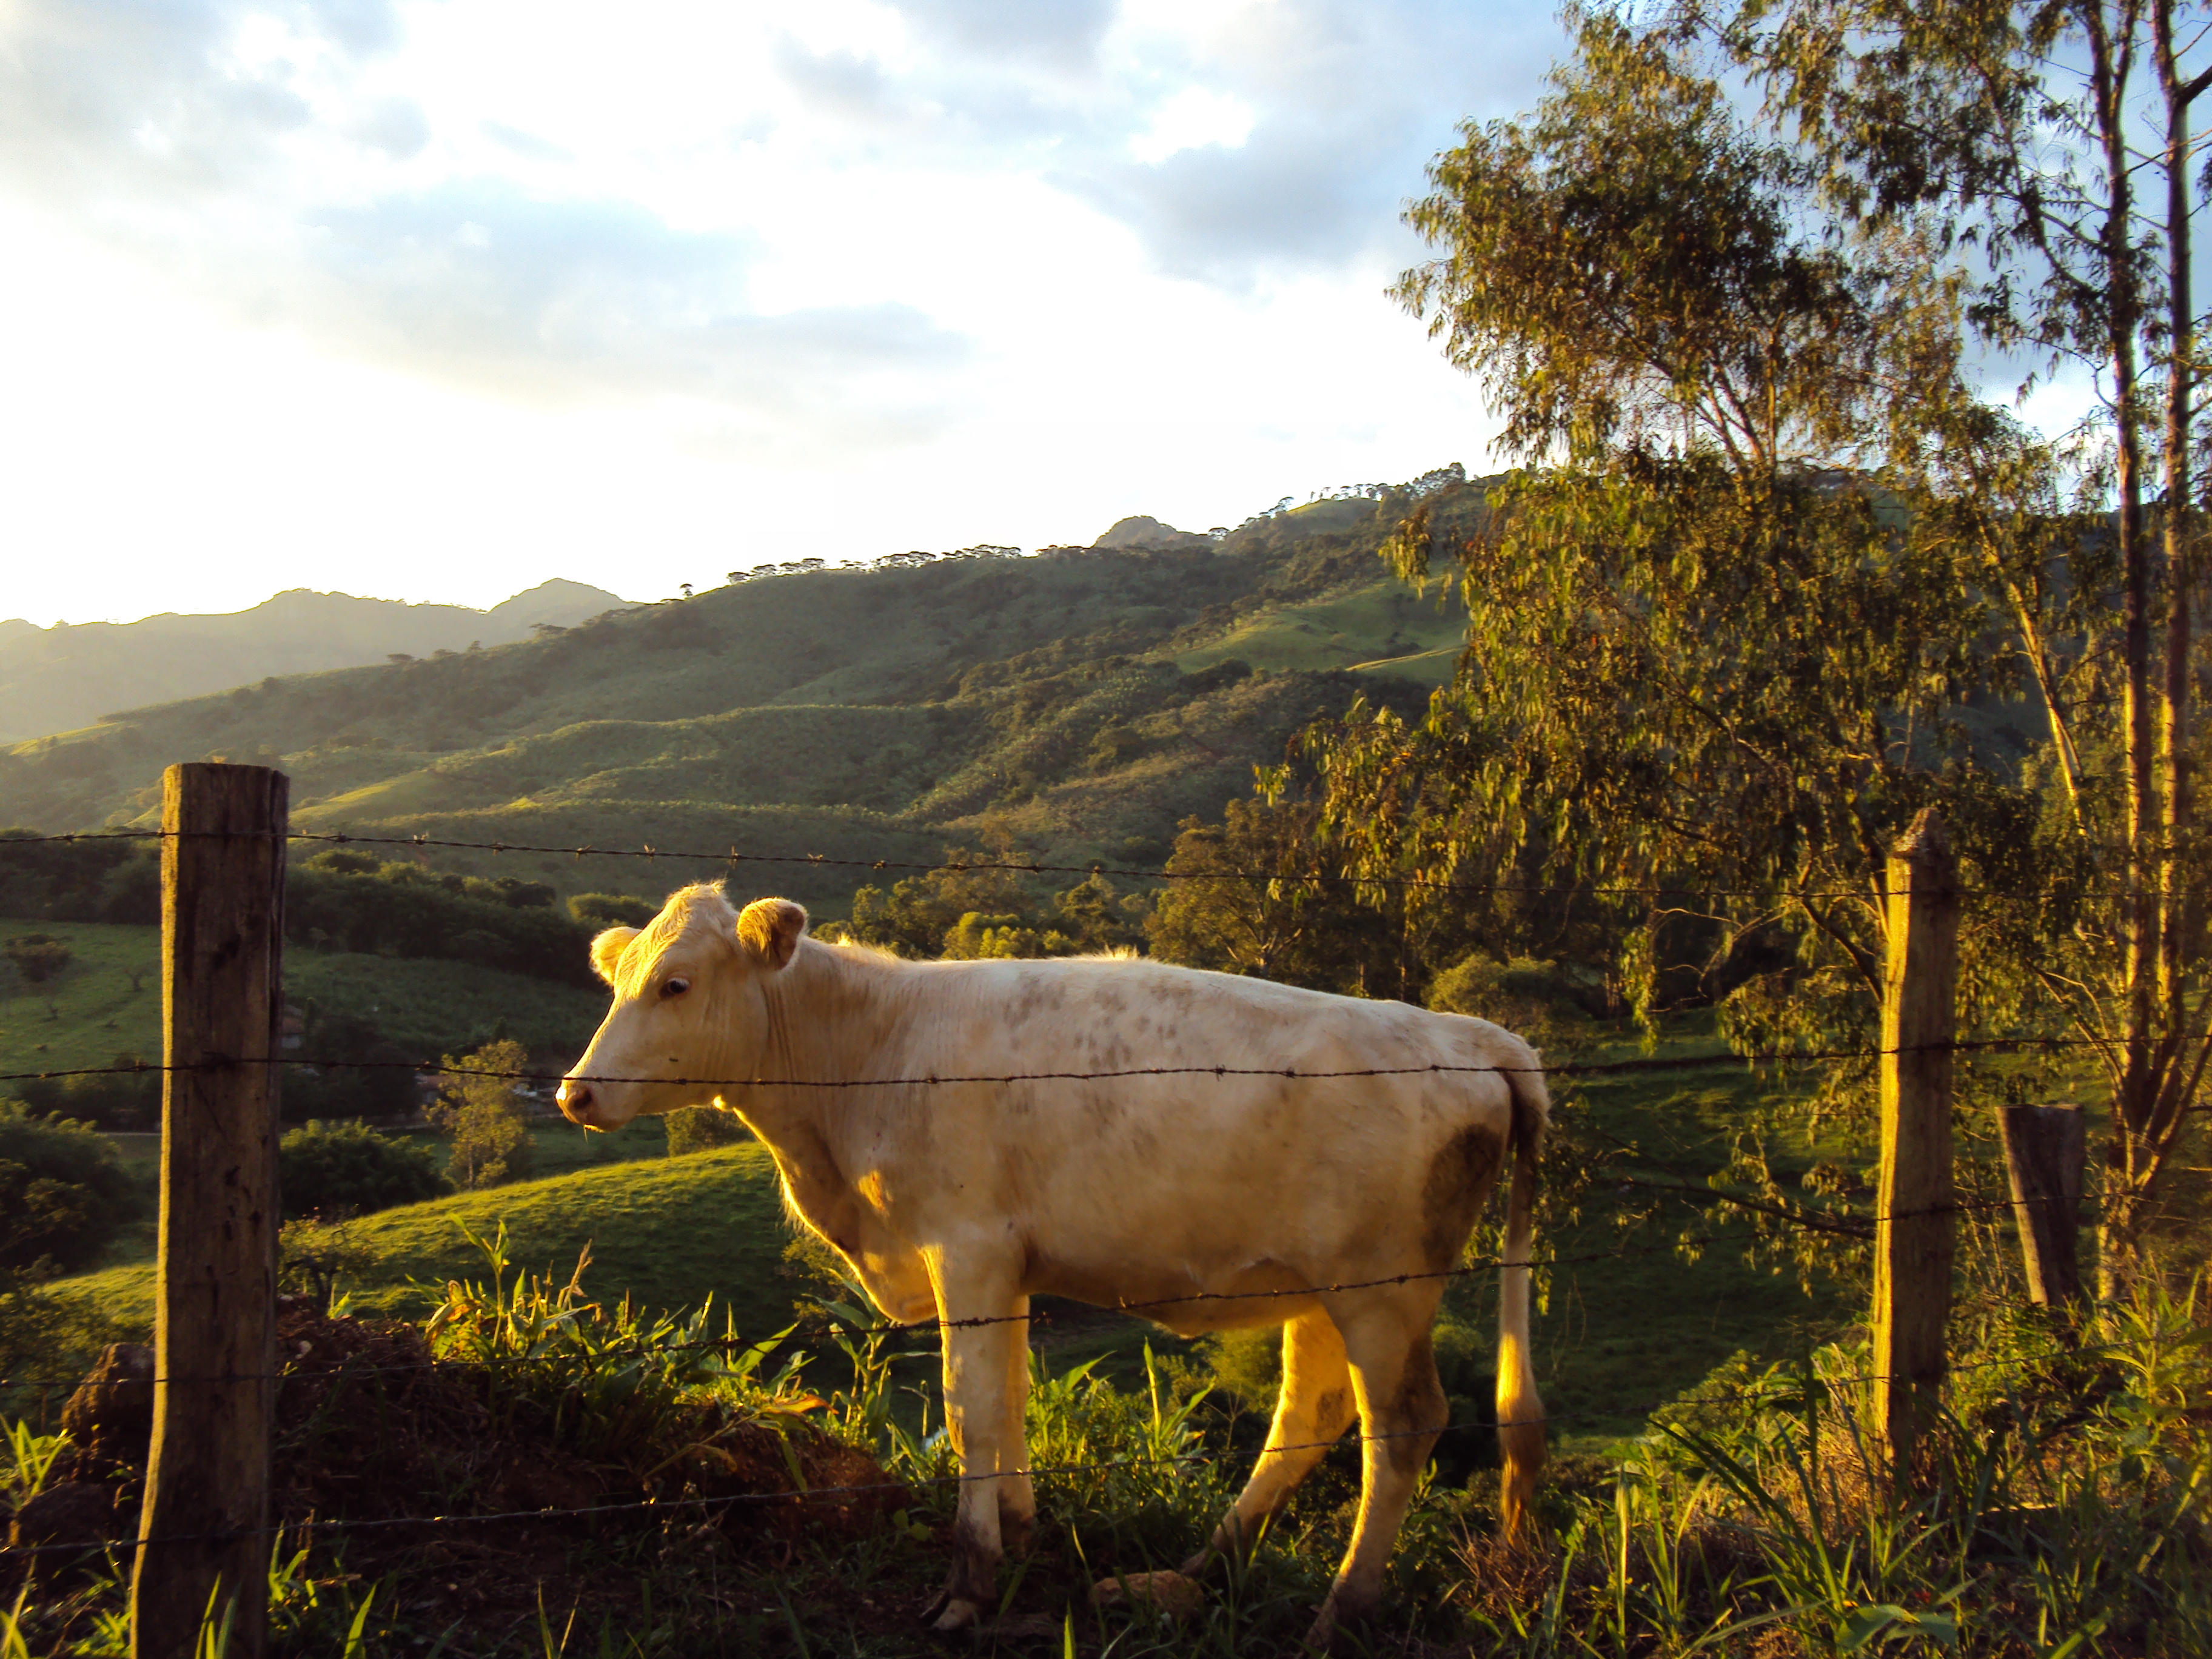
cow, cattle like mammal, pasture, sky, highland, grassland, field, grazing, grass, rural area, tree, hill, livestock, mountain, meadow, cow goat family, landscape, farm, herd, national park, wildlife, agriculture, plant, prairie